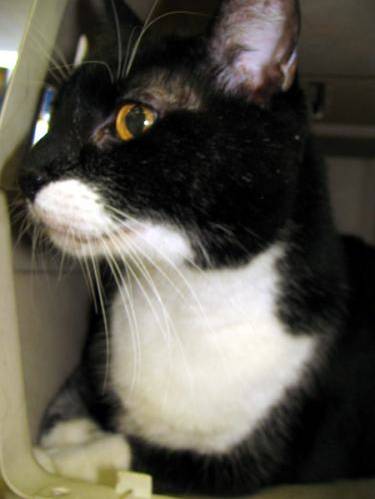
Label: cat